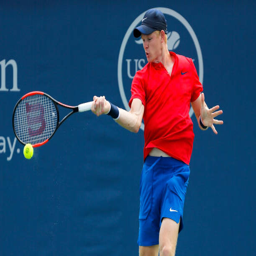
tennis player returns a shot against tennis player during day of the open .